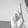
ASL letter: R